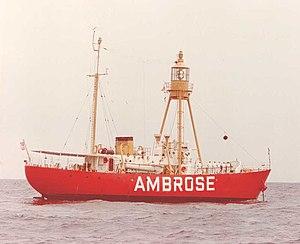
Les National Historic Landmarks de New York sont les sites historiques d'intérêt national de la ville de New York aux États-Unis.